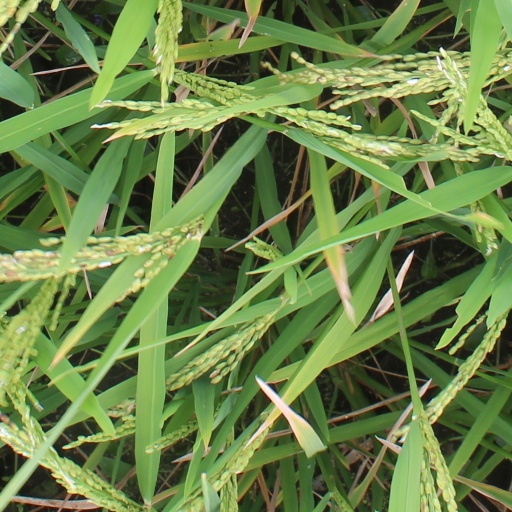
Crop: rice